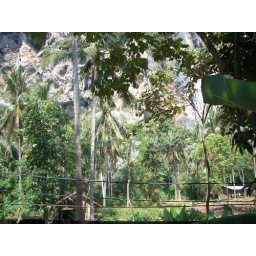
over the wall of my bathroom